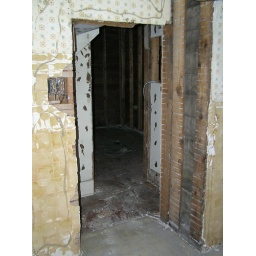
View to the office through the wall in the kitchen.